Iñaki Arriola

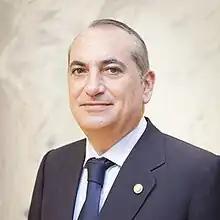
Iñaki Arriola in 2011

Iñaki Arriola López is a Spanish politician affiliated with the Socialist Party of the Basque Country–Basque Country Left. , he serves in the Basque Government as Regional Minister of Territorial Planning, Housing and Transport in the Third Urkullu Government led by Iñigo Urkullu. From 28 November 2016 to 8 September 2020, he served as Regional Minister for Environment, Territorial Planning and Housing in the Second Urkullu Government. From 2009 to 2012, he served as Regional Minister of Public Works, Transport and Housing in the López Government led by Patxi López. From 1993 to 2009, he served as Mayor of Eibar.